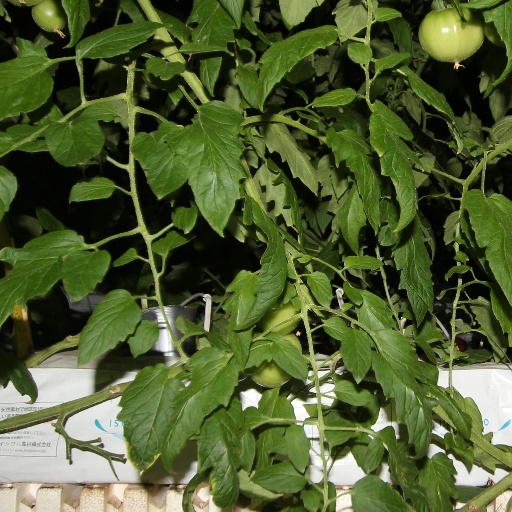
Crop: tomato